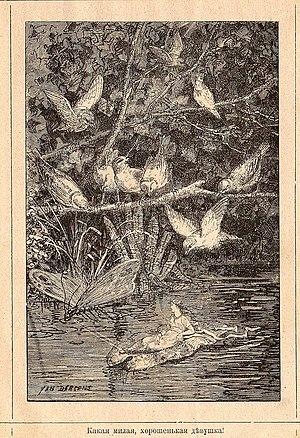
Illustration de Yan Dargent (1824-1899) pour le conte d'Andersen ""La petite Poucette"" (Tommelise), reprise dans une édition russe de 1914 (Skazki Andersena, livret II, 5e édition, Biblioteka Skazok, Izdanie T-va I.D.Sytina, Moscou)"
Jean-Édouard Dargent dit Yan' Dargent est un peintre et illustrateur français dont la majeure partie de l'œuvre picturale est consacrée à sa région natale, la Bretagne.
La Petite Poucette, dont le titre est Tommelise dans la version originale danoise, est un conte de fée du poète et conteur Hans Christian Andersen. Ce conte a pour la première fois été publié dans un petit livret des éditions C. A. Reitzel le 16 décembre 1835 à Copenhague au Danemark avec Le Méchant garçon et Le Compagnon de voyage.